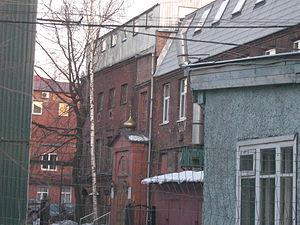
Saint-Pétersbourg.